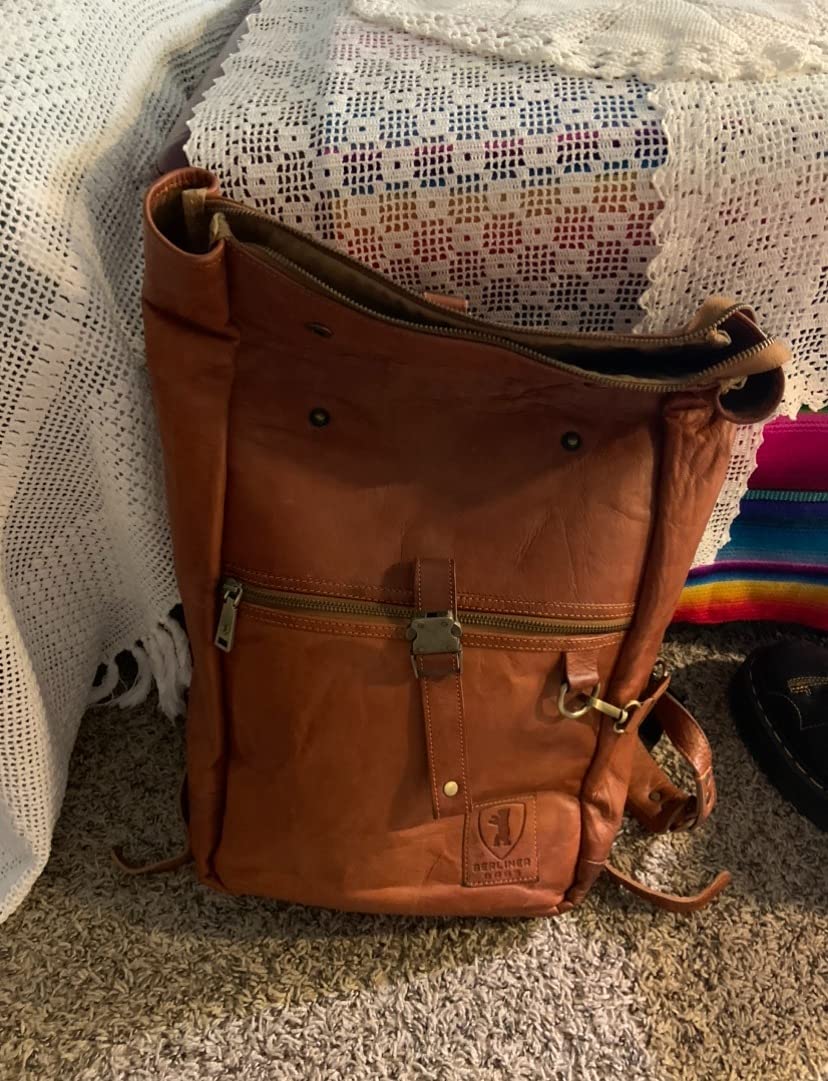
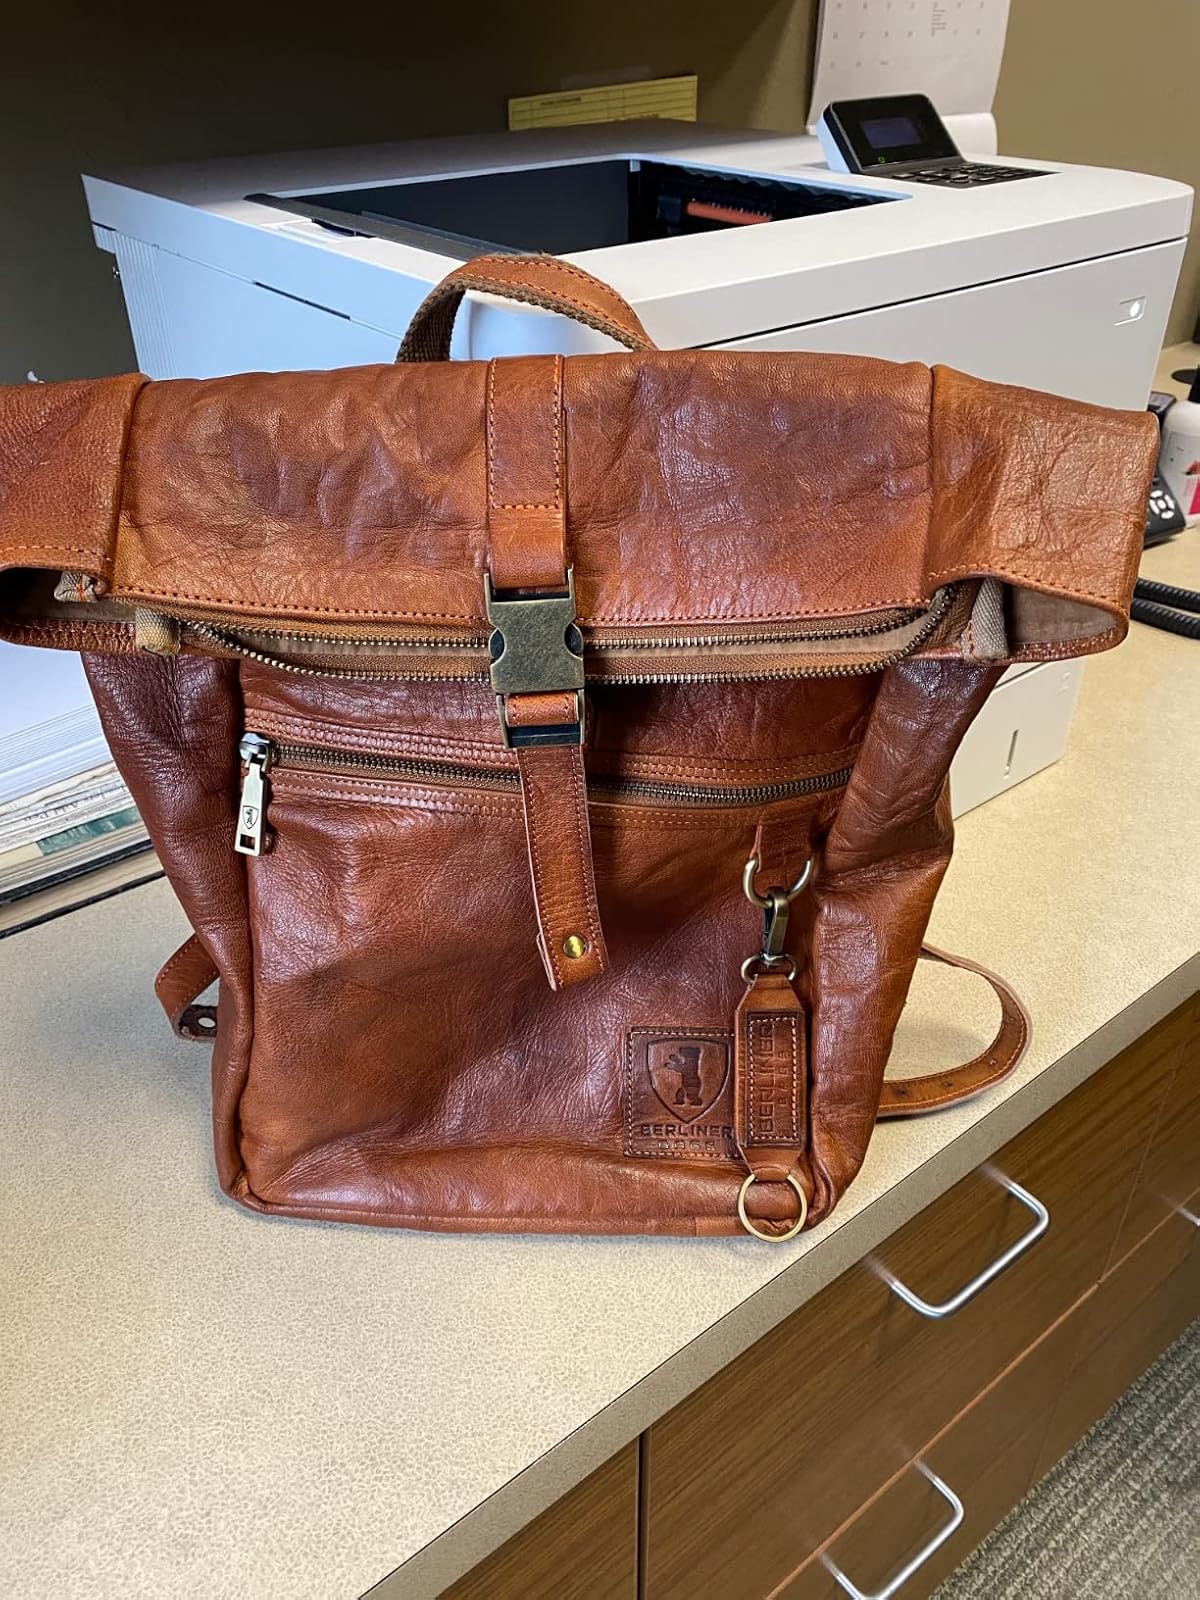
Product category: bag
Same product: yes